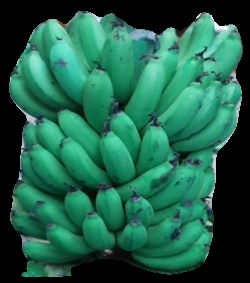
Variety: pachbale
Grade: grade2